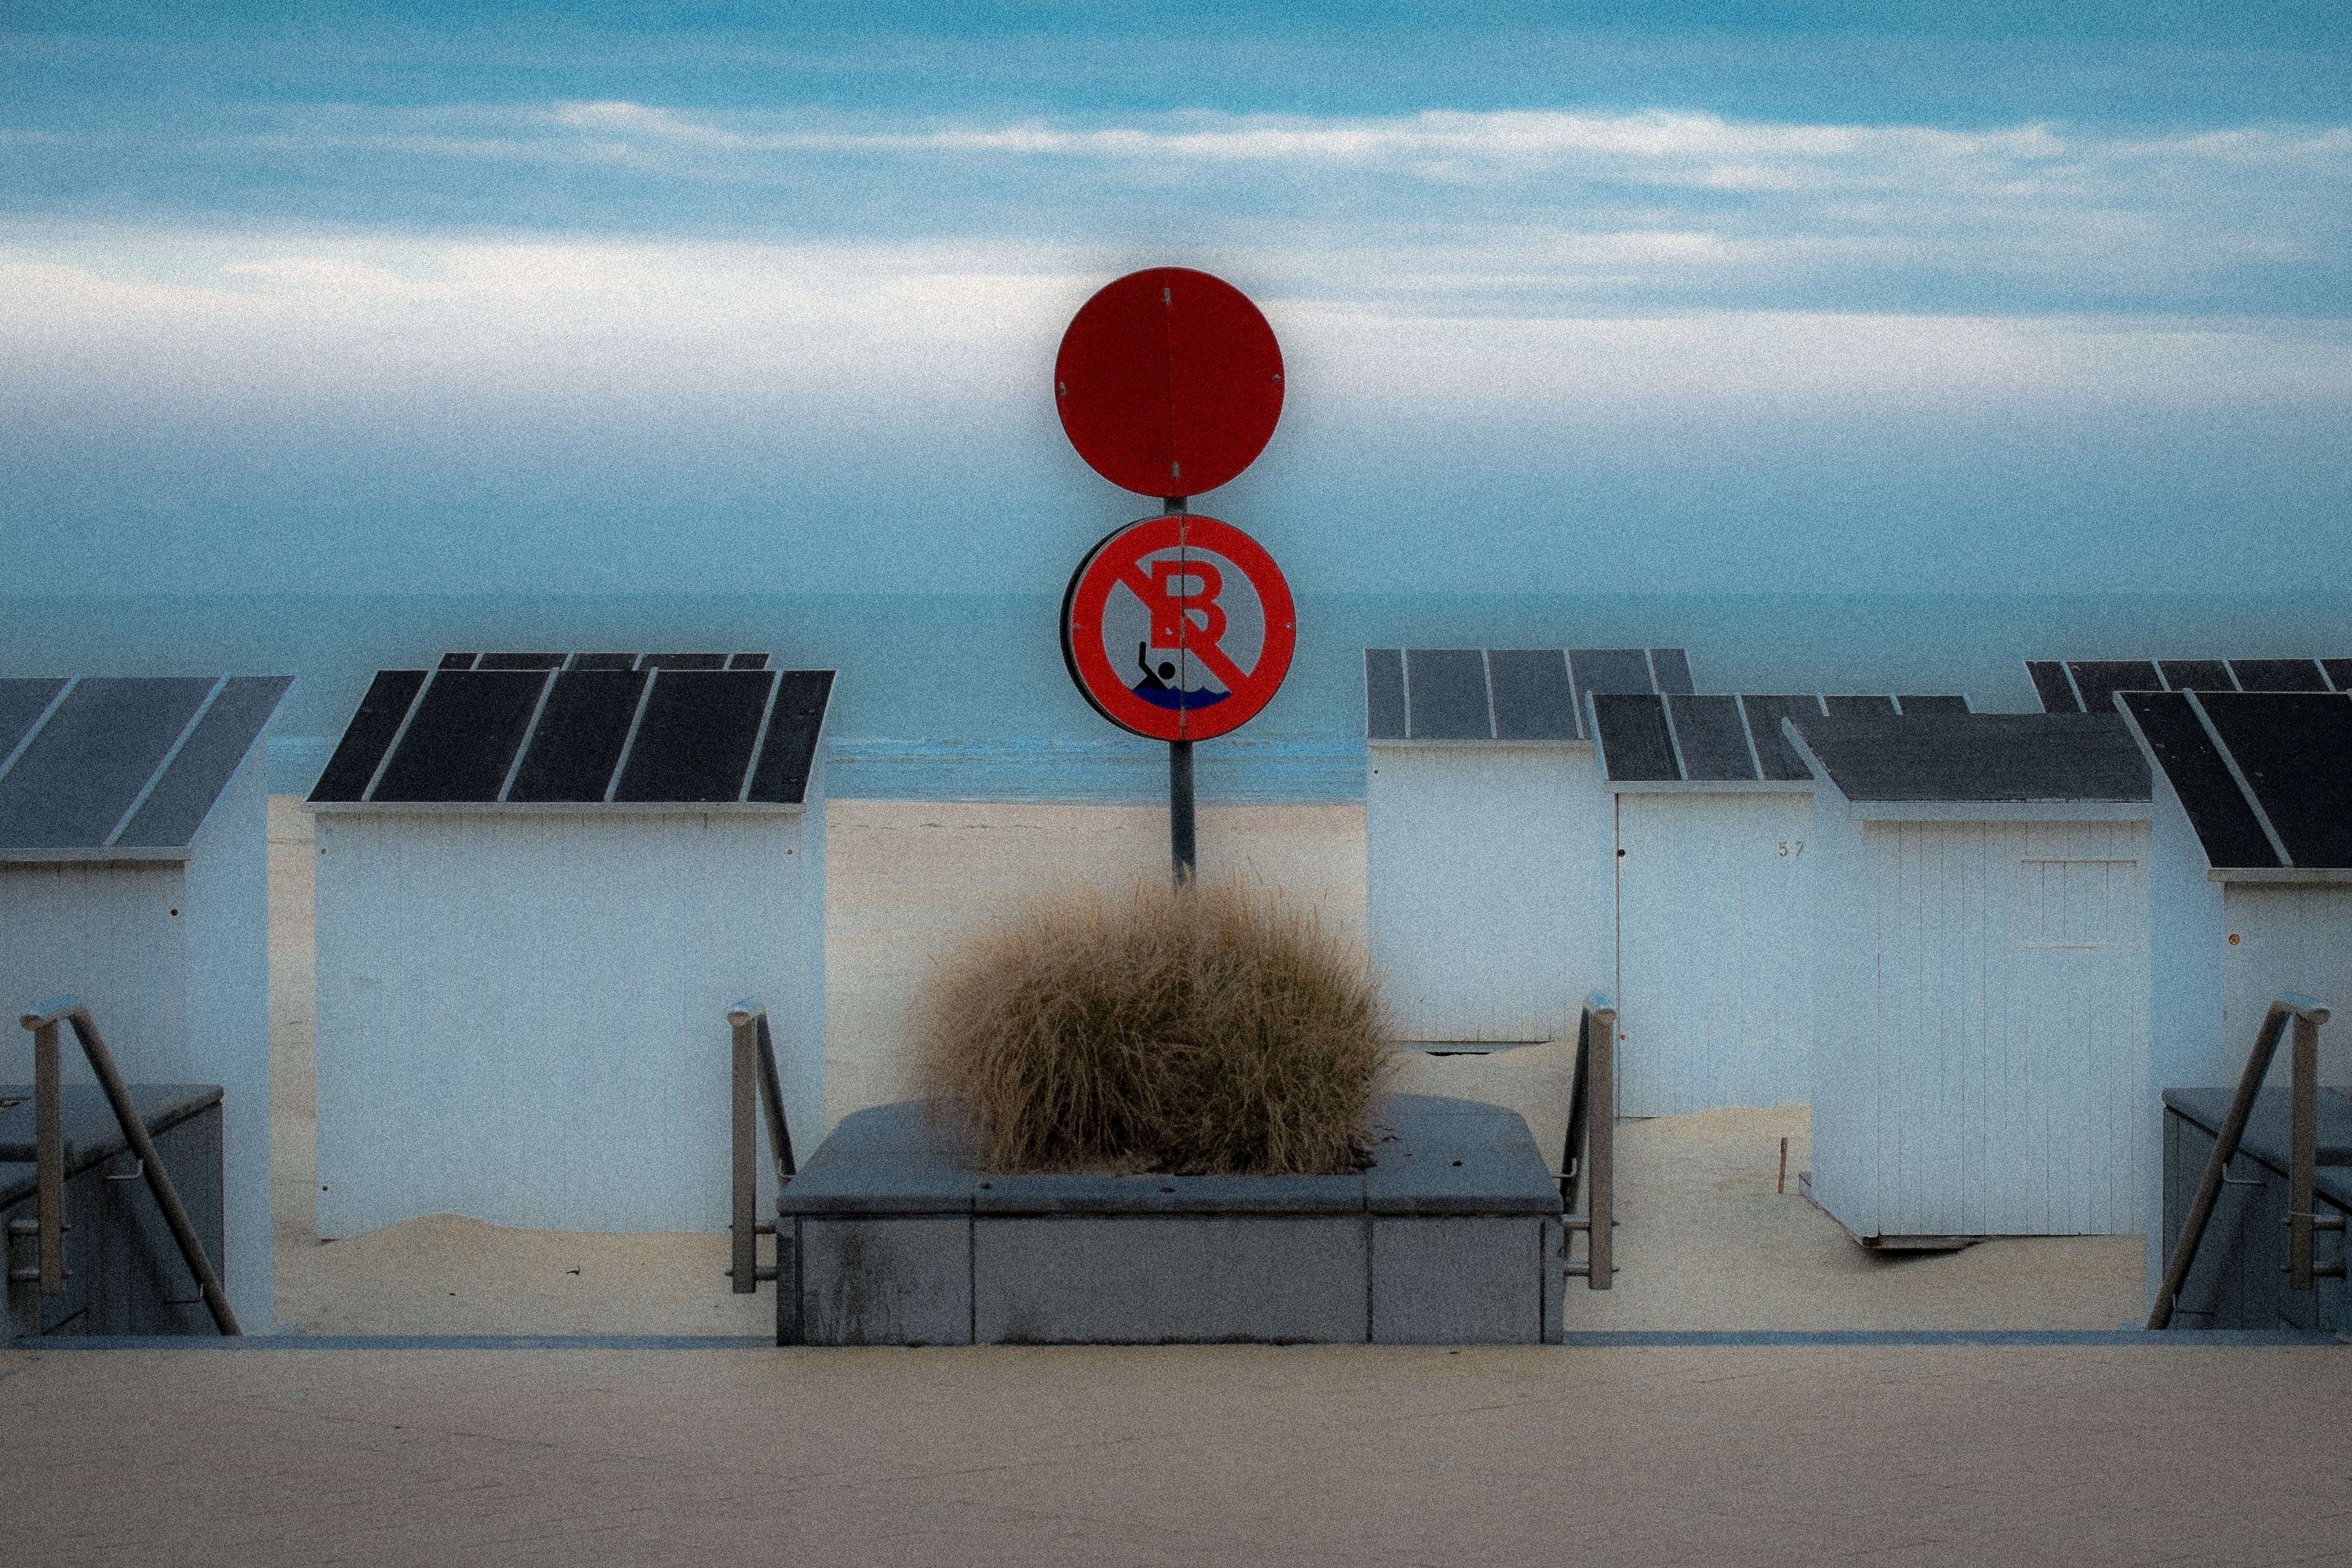
beach, fujifilm, vehicle, mer, cabins, shape, xpro1, northsea, symmetrie, willyverhulst, noordzee, ostend, atmosphere of earth